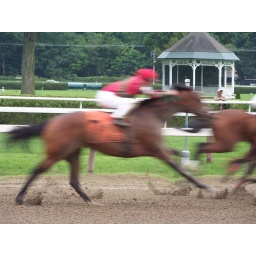
horse flying by !!!!!! 8-10-08